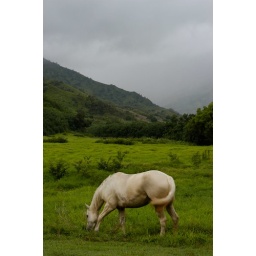
White horse near Lumahai beach